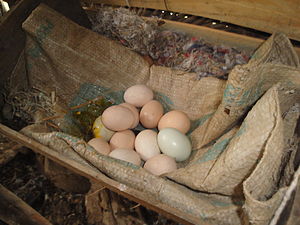
Hønsehus
Et hønsehus er en bygning til høns. Det kan være alt fra et lille skur til større staldanlæg. Hønsehusene lå i det gamle landbrugssamfund ved en hønsegård, men kan i nyere storlandbrug ligge alene. Hos hobbyhønseavlere kan det være et selvbygget hønsehus, et fabriksfremstillet hønsehus eller en lille stald eller garage, som er ombygget til formålet. Indvendig kan der være redekasser til æglægningen og til rugehøns.